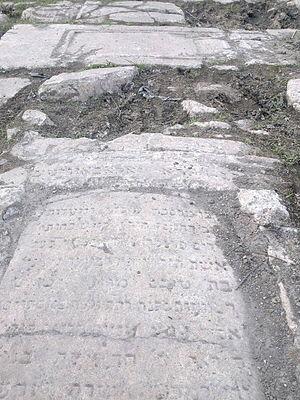
Liban est un terme familier pour désigner le camp de travail forcé du service « Straflager des Baudienstes im Generalgouvernement » établi par les Allemands sur le terrain de l'entreprise « Krakowskie Wapienniki i Kamieniolomy Ska Akc. » à Podgórze, treizième arrondissement de Cracovie, derrière la colline de Krzemionki Podgórskie, au 22 rue Za Torem.